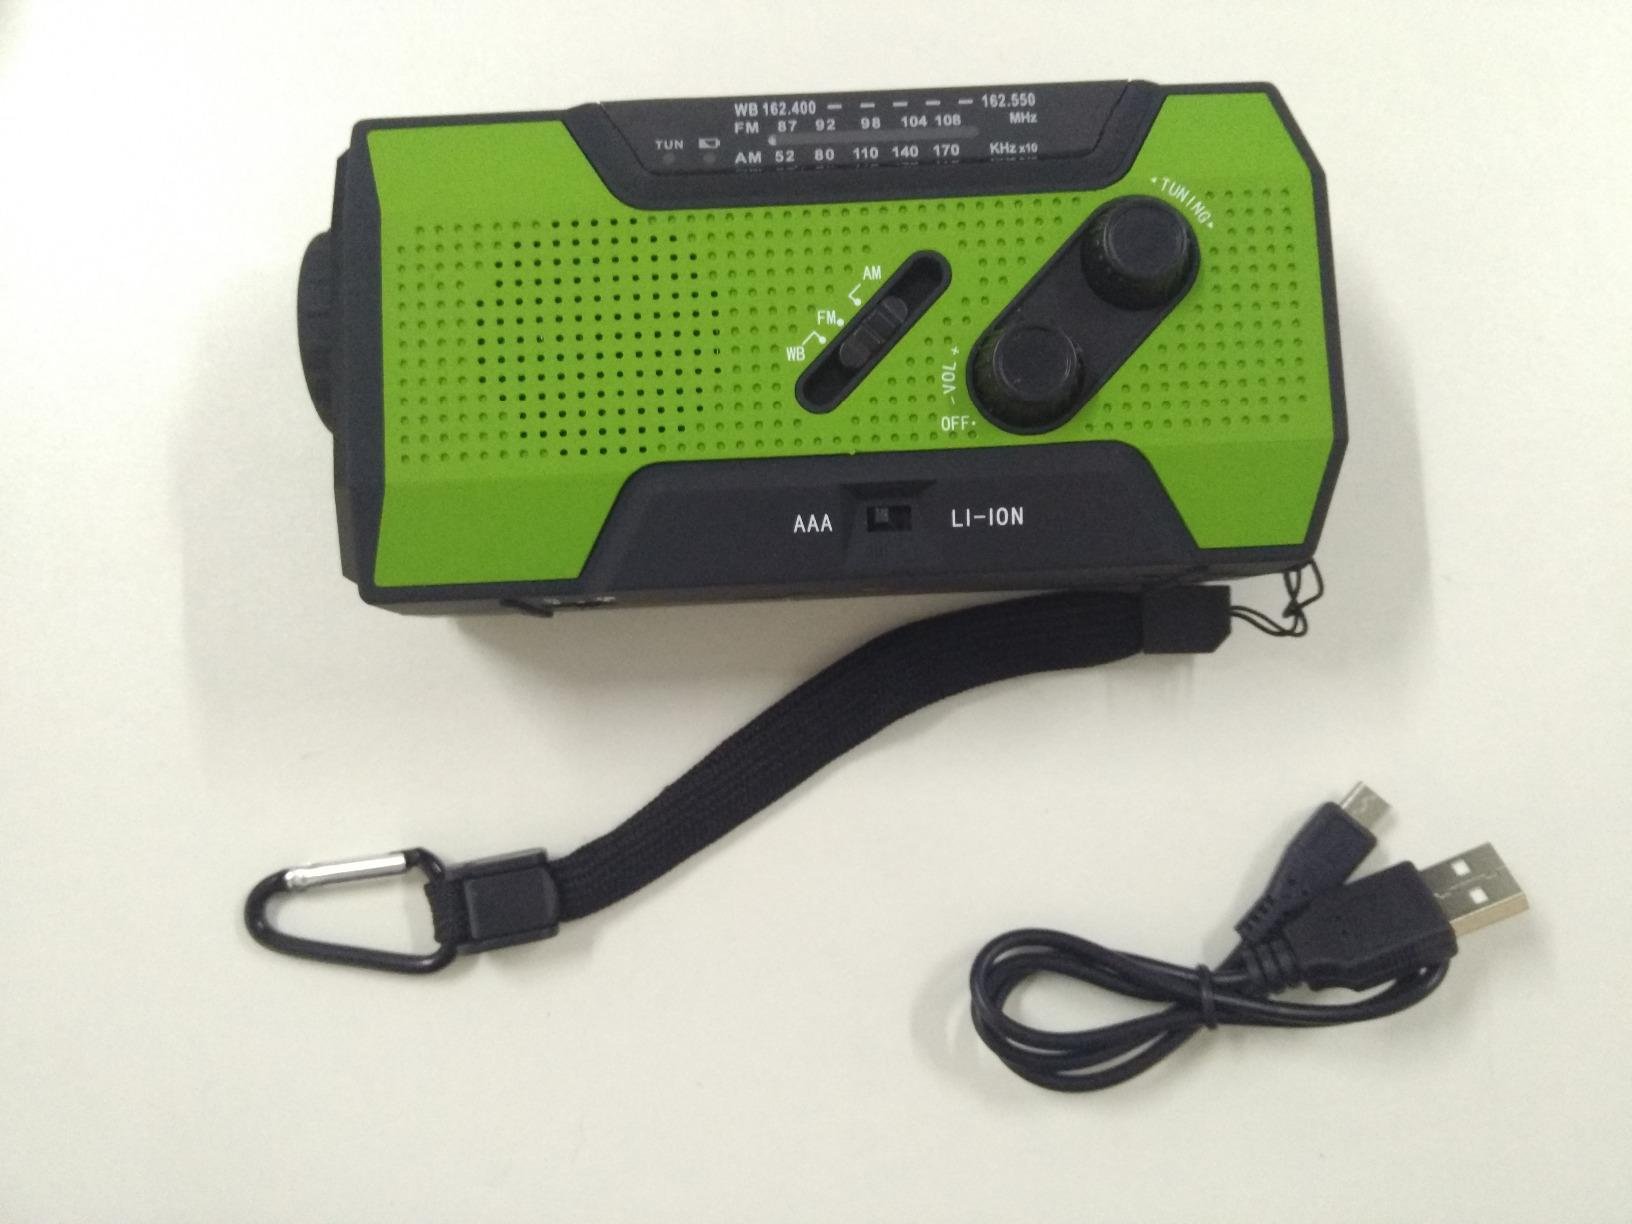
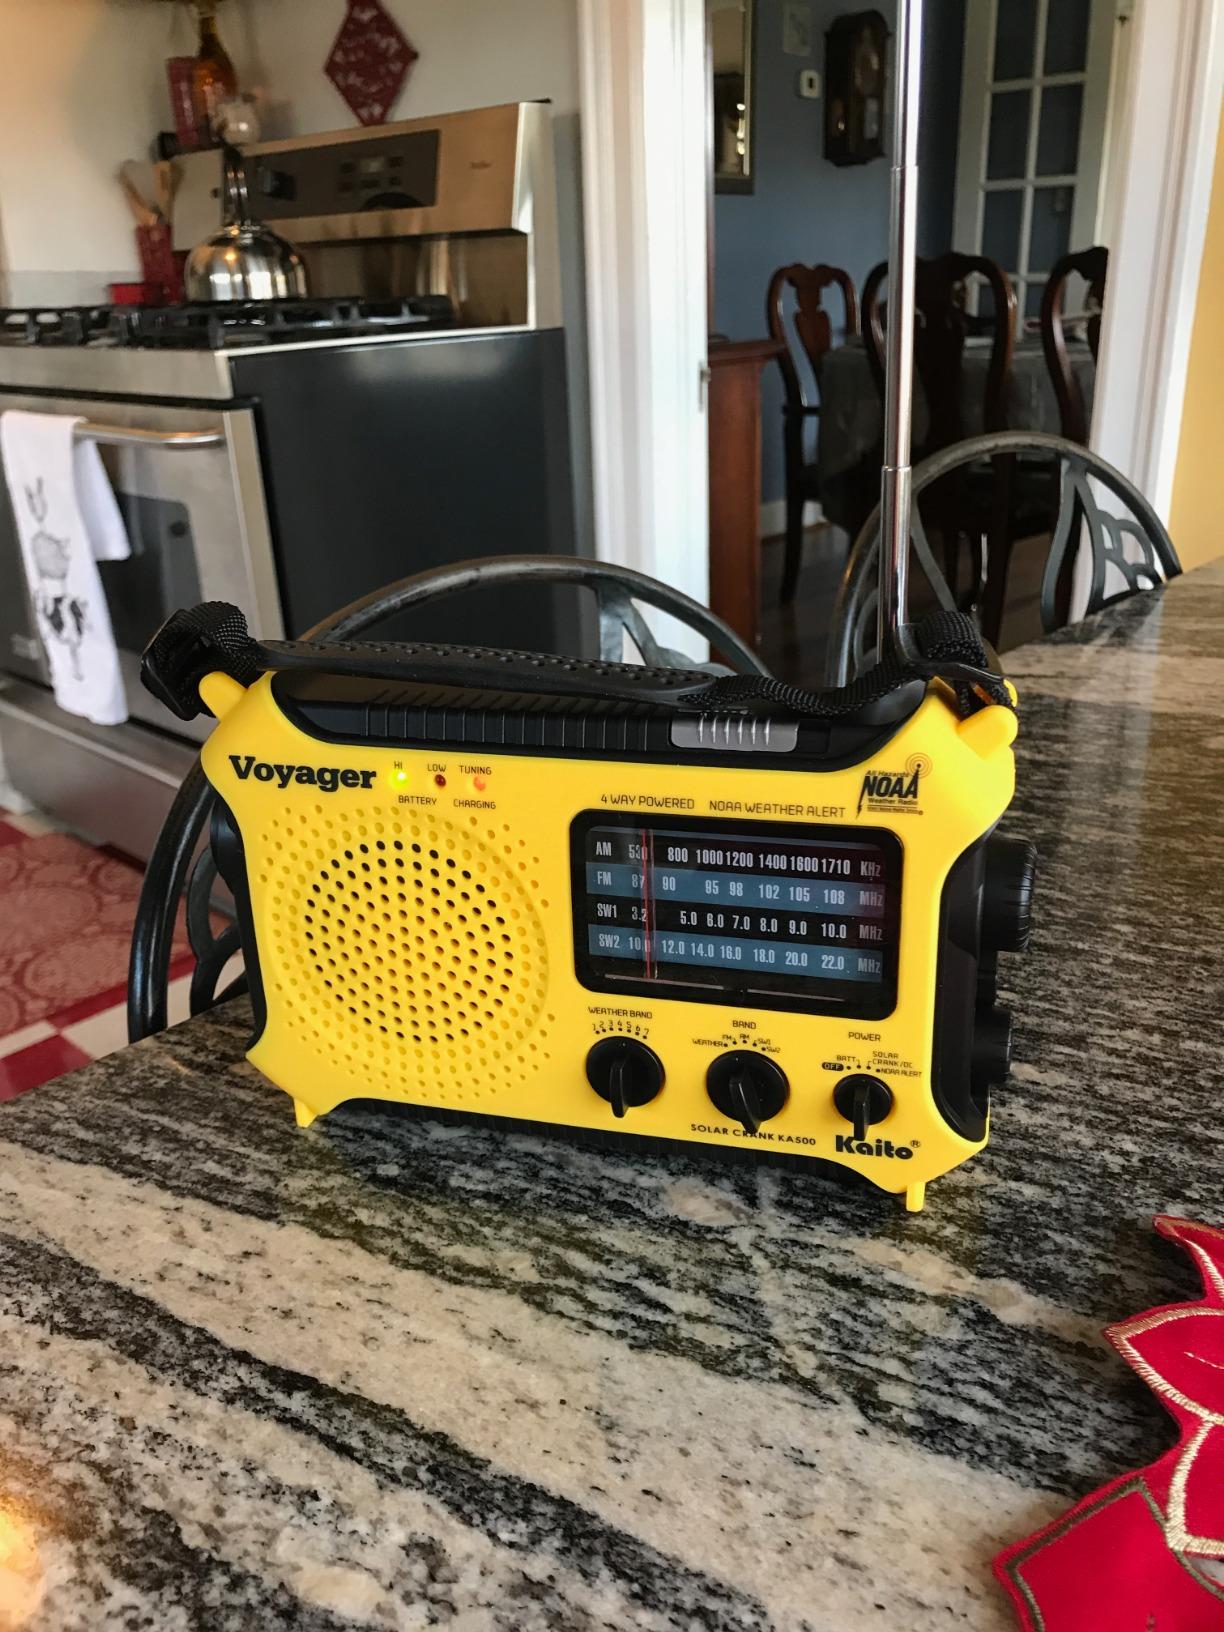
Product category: radio
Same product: no